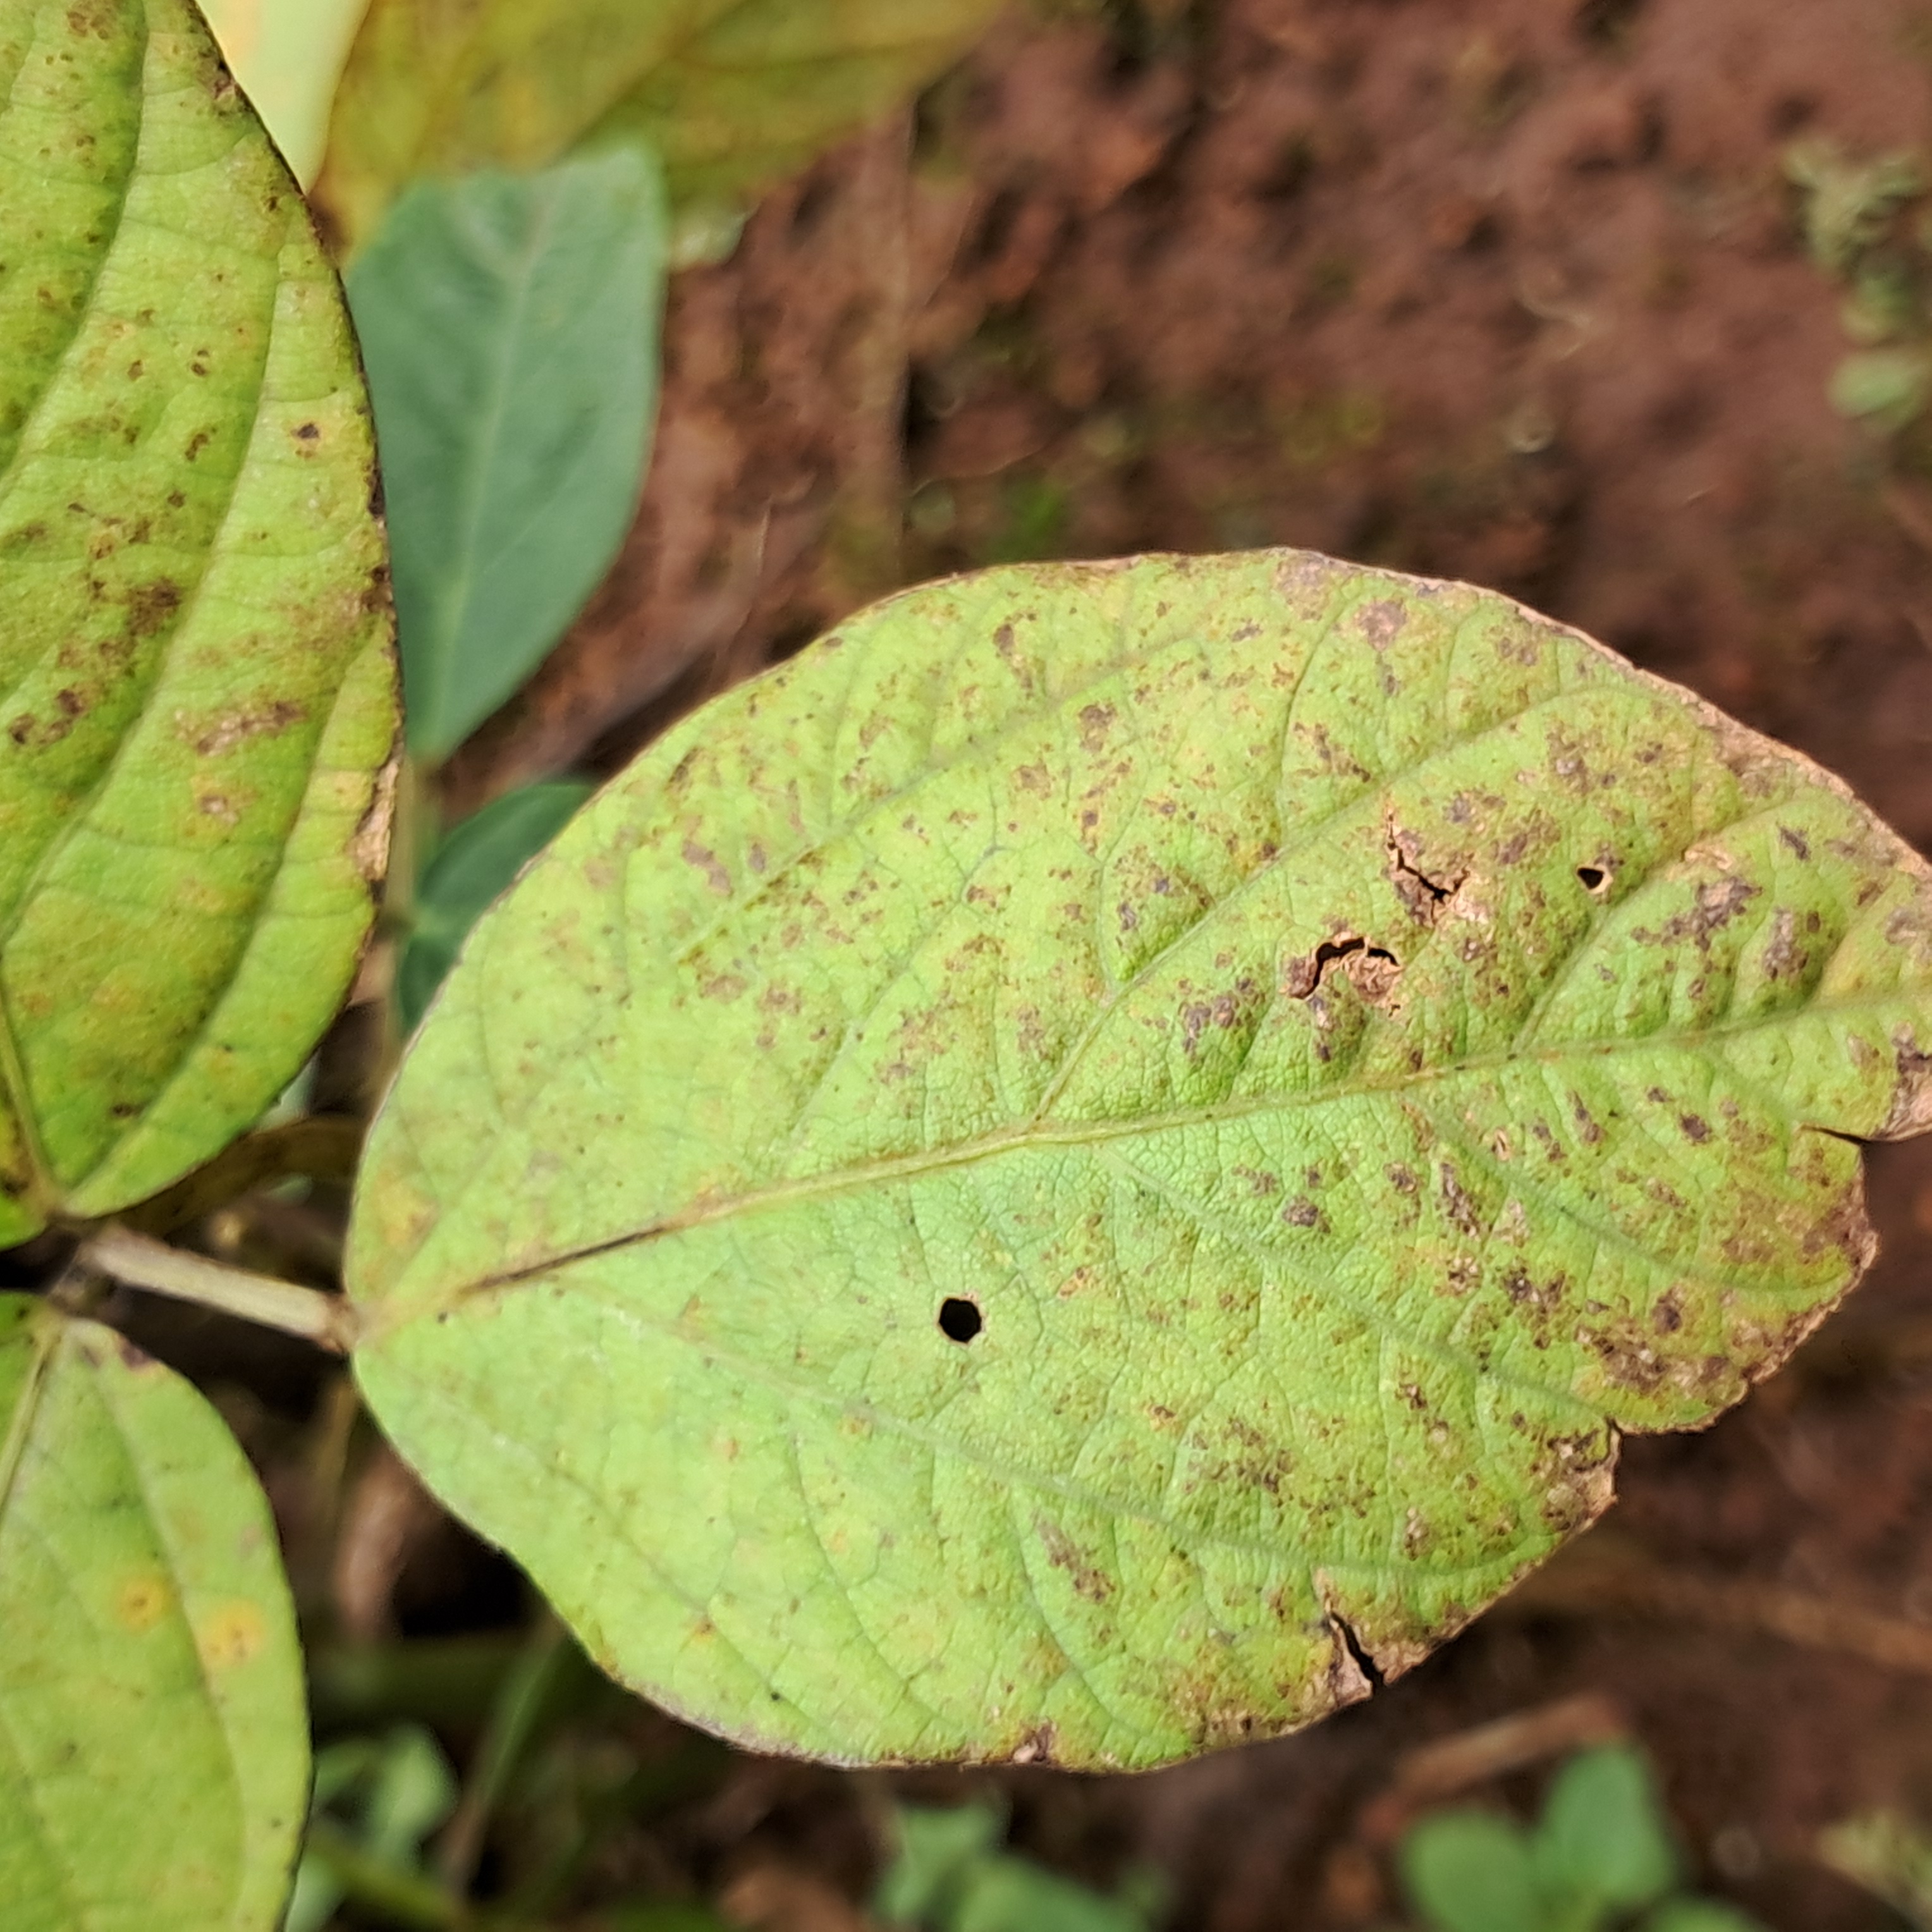
Label: Spectoria_Brown_Spot